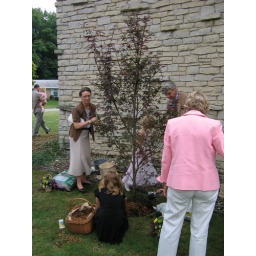
Andrew and Sonia planted a tree outside Sonia's family church in honor of the wedding.